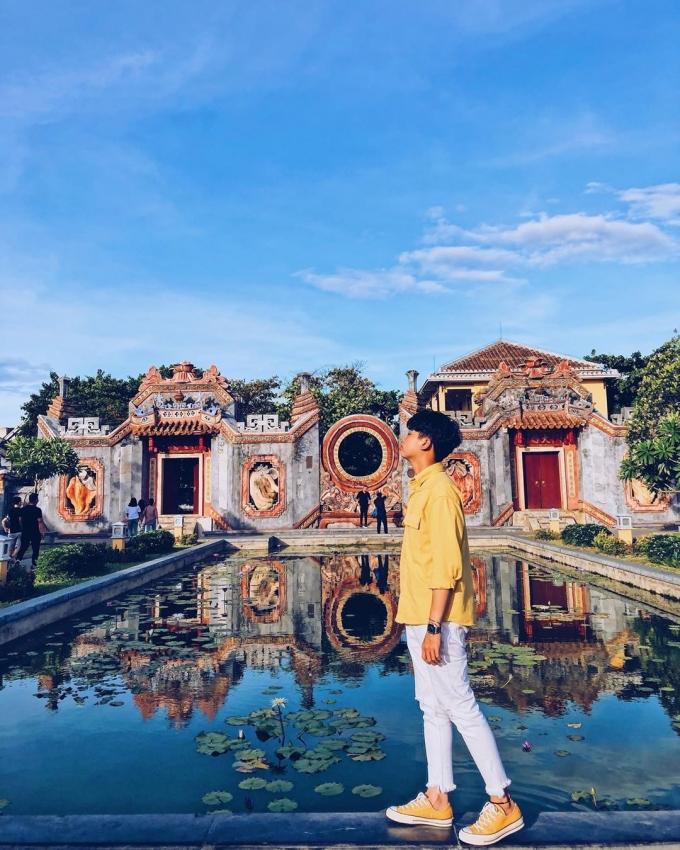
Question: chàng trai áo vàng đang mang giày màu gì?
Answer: chàng trai áo vàng đang mang giày màu vàng